SS Maori (1893)

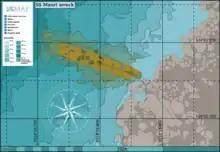
plan of wreck site

The wreck lies in about of water between granite boulders. Since the 1960s it has been popular with scuba divers, but it can be visited only when the weather is calm and the prevailing southwesterly swell is low. The hull has been vandalized and much of the general cargo that the ship carried has been removed by hunters of salvage and souvenirs over the years. In the 1970s divers dynamited her hull to search for non-ferrous metal.